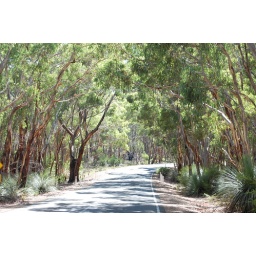
Great tree canopy over road leading into Flinders Chase National Park